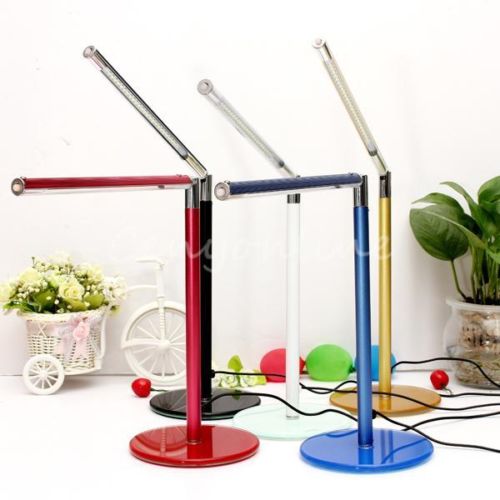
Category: lamp